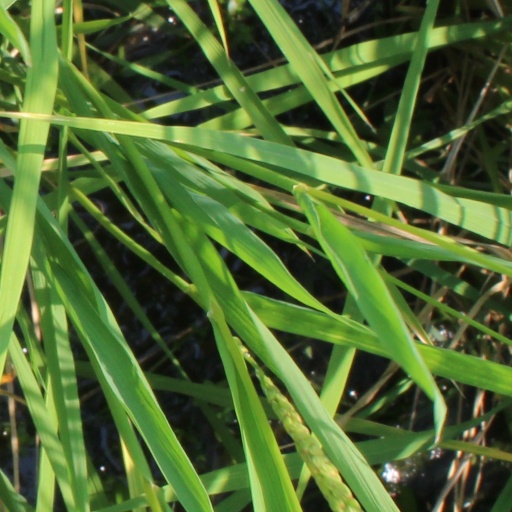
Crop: rice